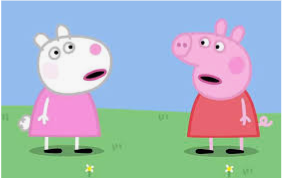
Portrait style: Cartoon Portrait